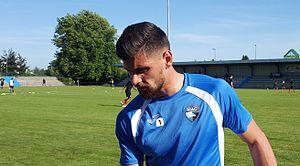
Stefan Milosavljevic avant le match RC Lens B / Le Havre B, comptant pour la première journée du Championnat de France de football amateur (CFA) 2016-2017, le13 août 2016, au Stade François Blin d'Avion